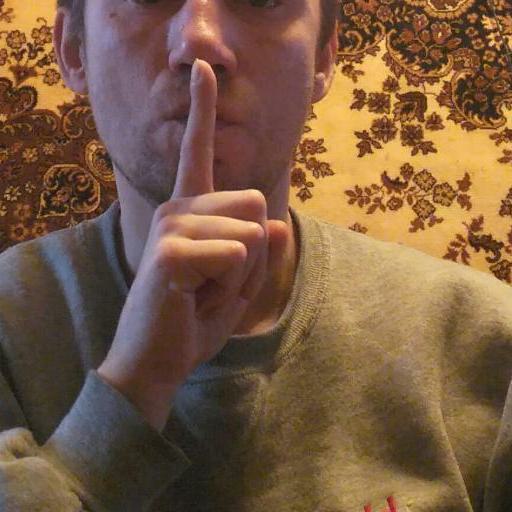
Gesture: mute